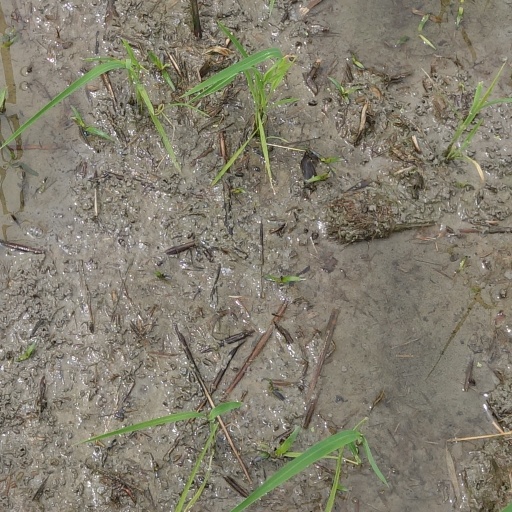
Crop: rice